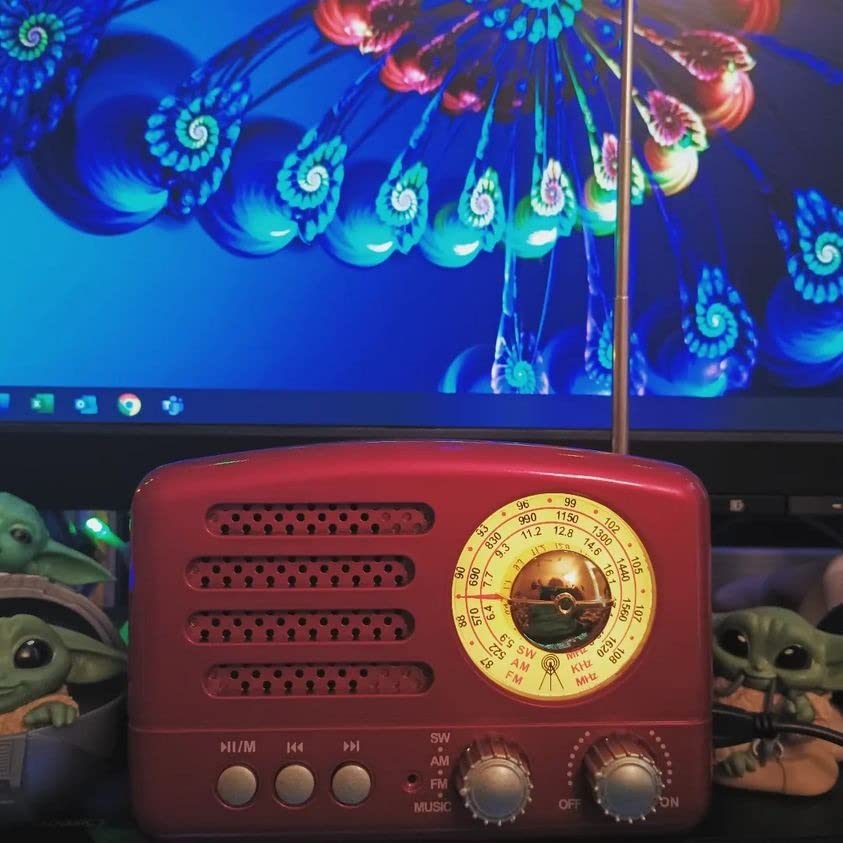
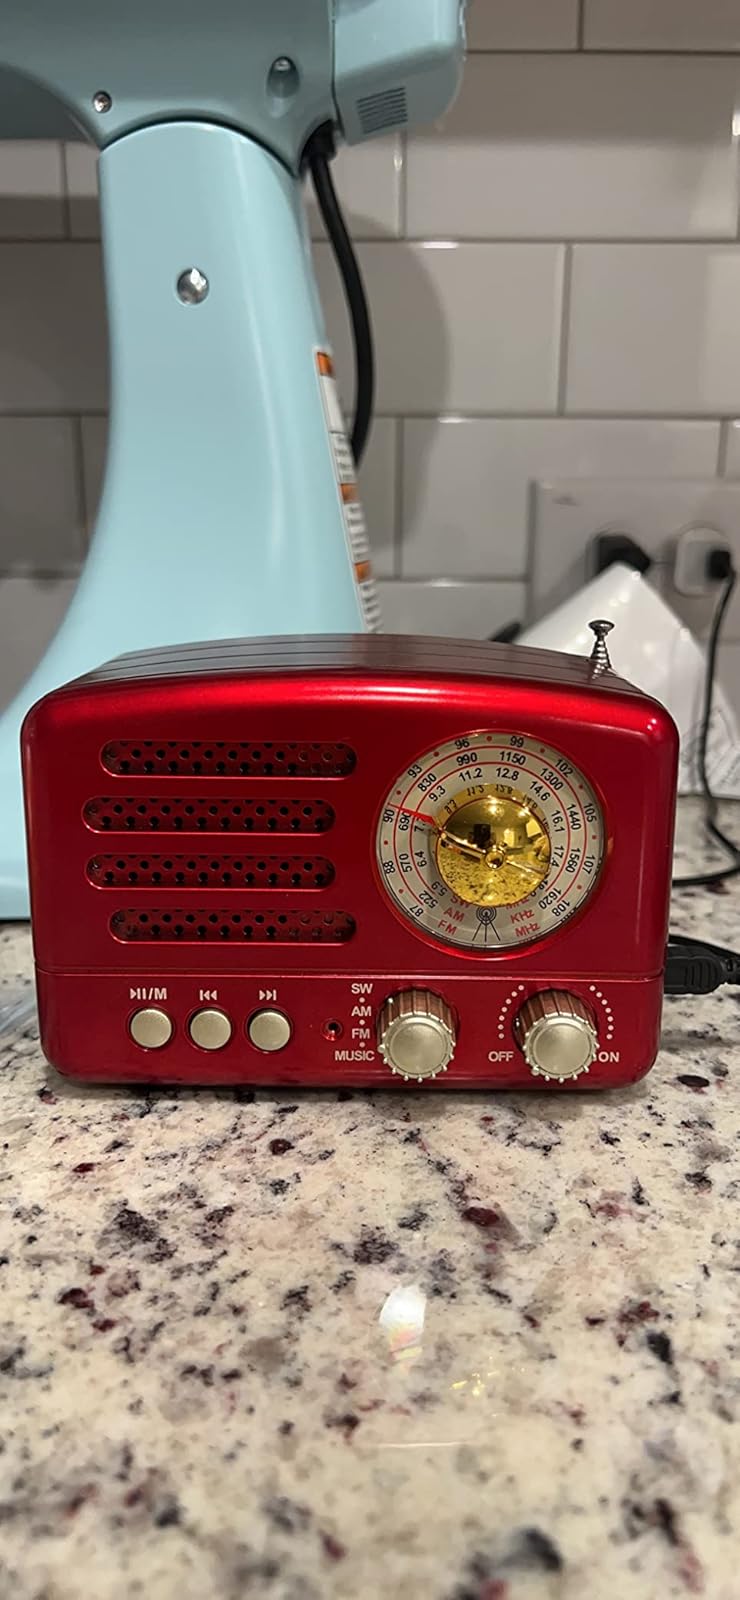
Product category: radio
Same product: yes